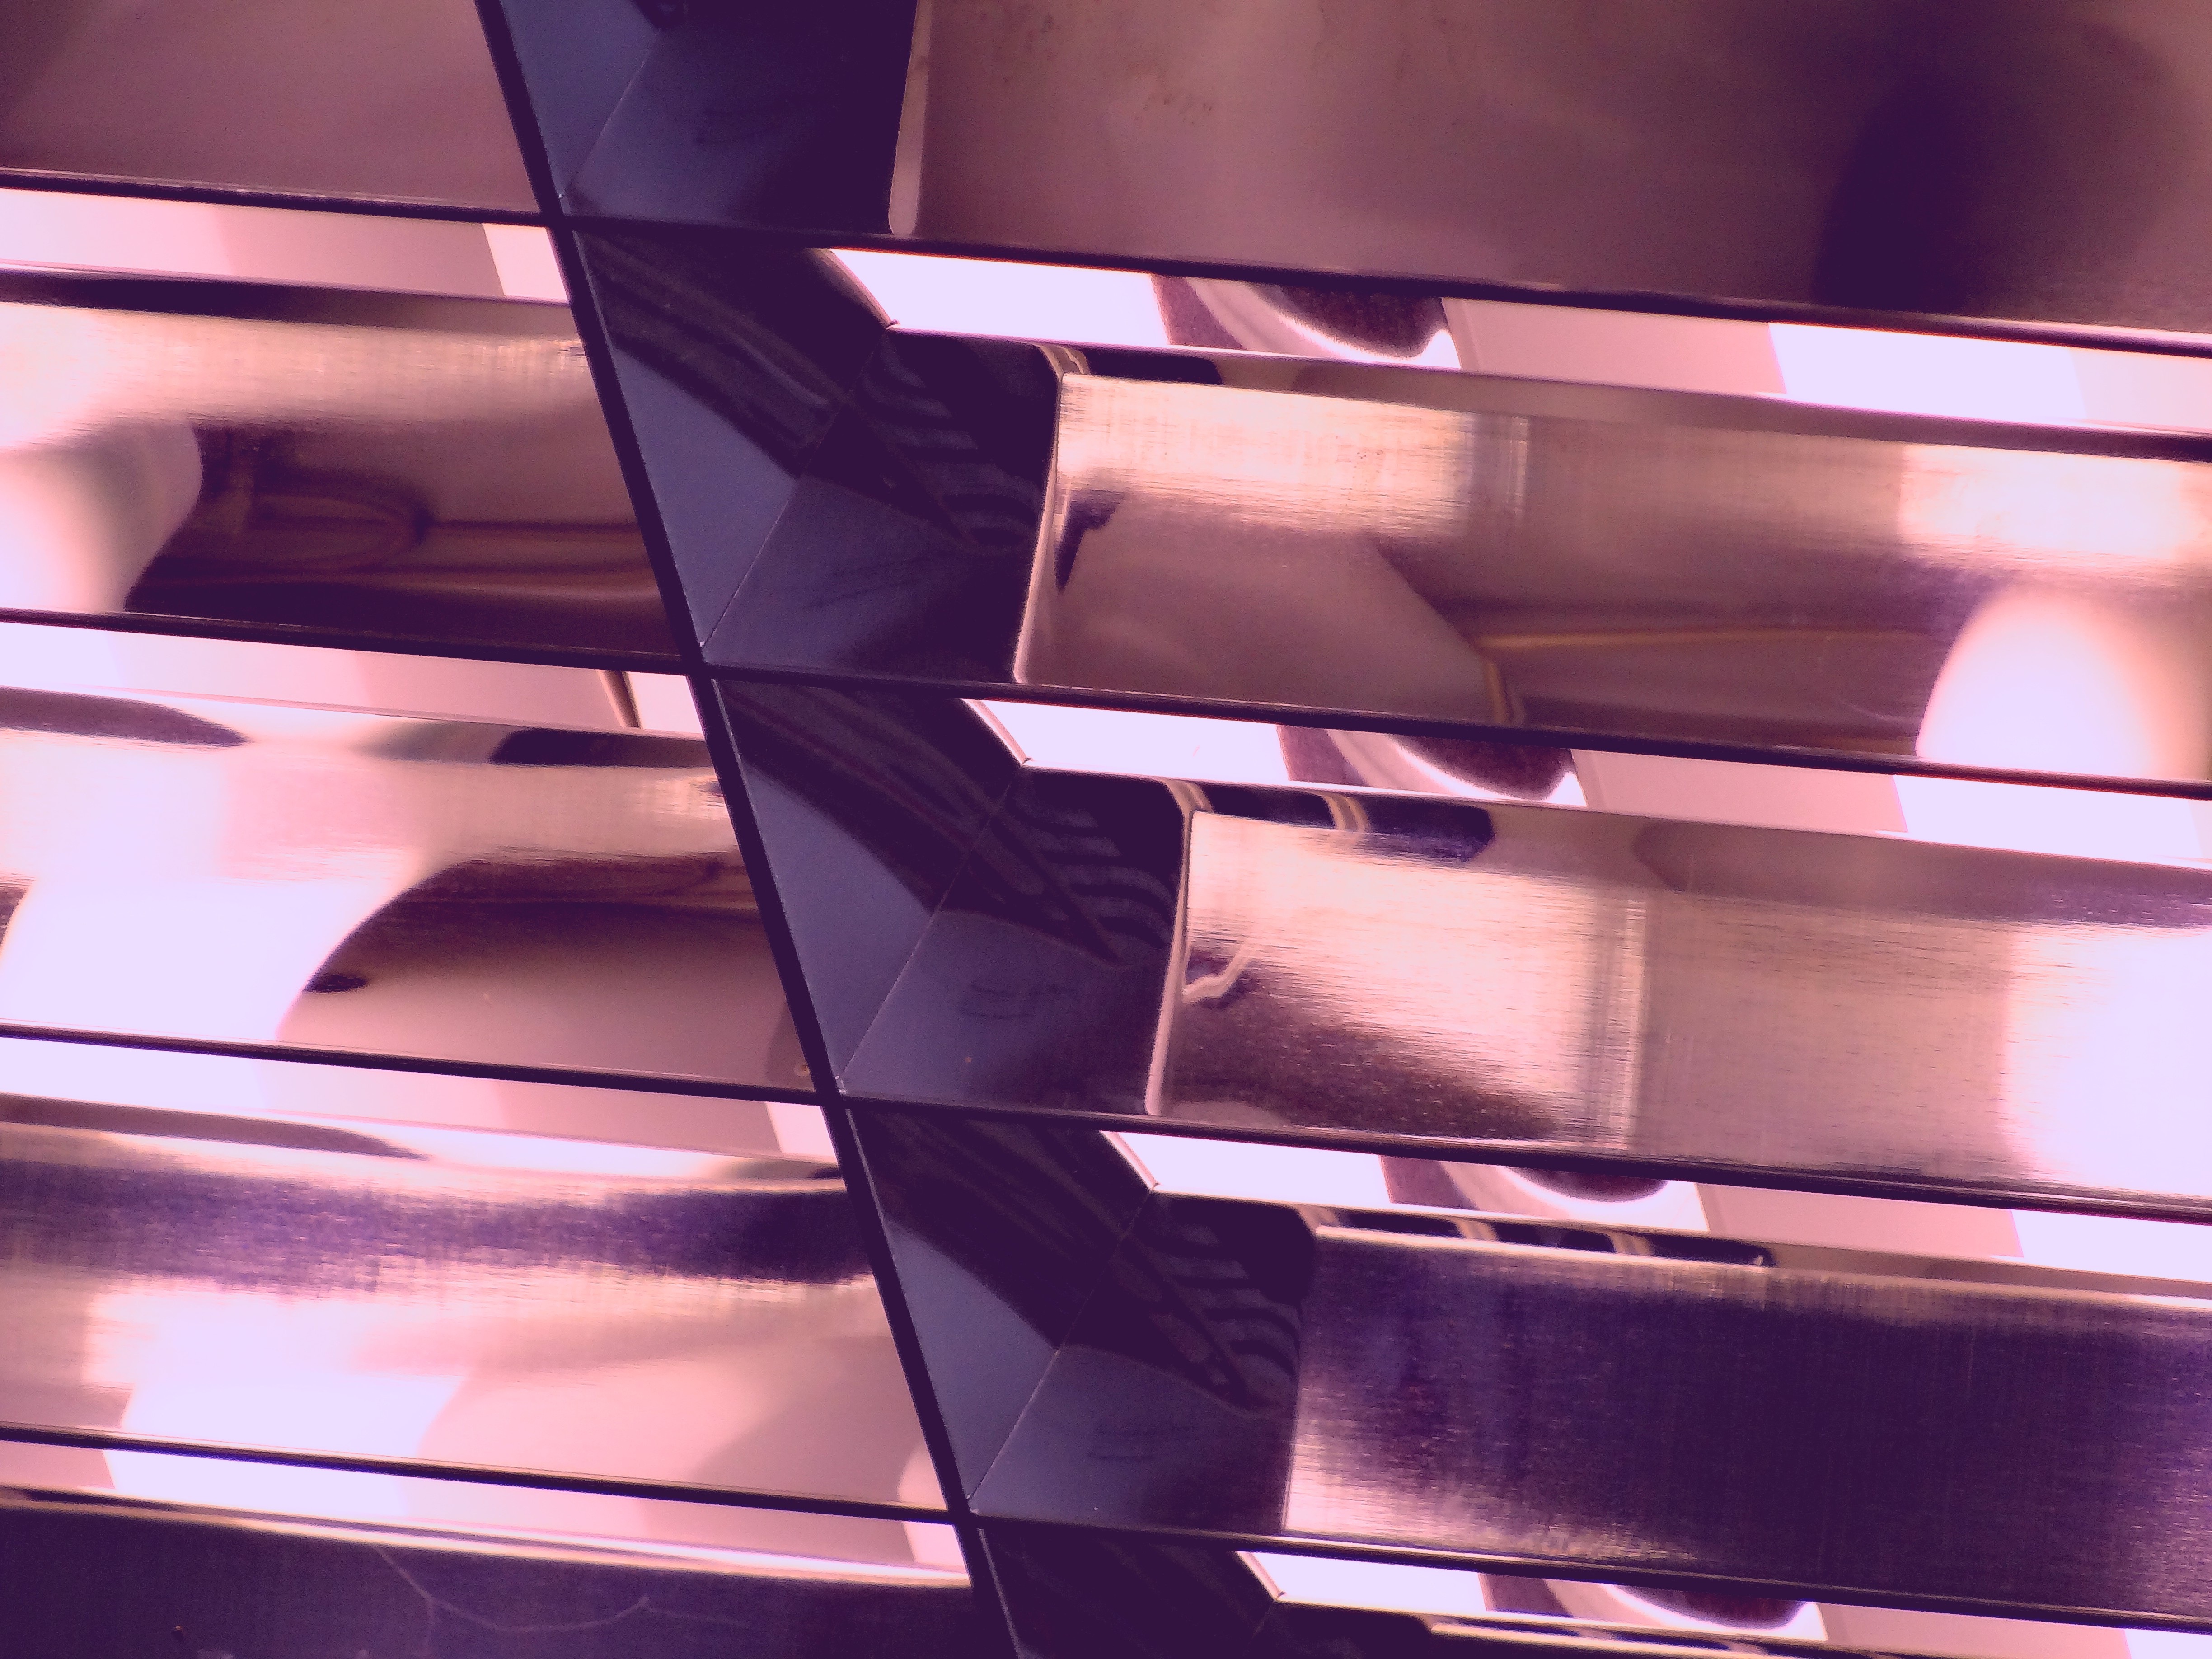
light, architecture, glass, ceiling, color, lamp, lighting, modern, neon, interior design, neon light, design, mirror, reflections, shape, mirroring, neon lights, construction element